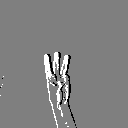
ASL letter: w